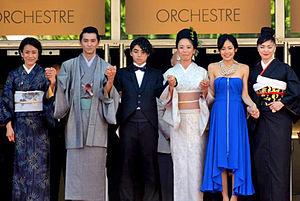
L'équipe du film ""Deux fenêtres"" au festival de Cannes
Naomi Kawase est une réalisatrice et écrivaine japonaise née le 30 mai 1969 à Nara. Elle s'est distinguée aussi bien pour ses fictions que pour ses documentaires autobiographiques et fut primée au festival de Cannes.
Still the Water est un drame romantique japonais réalisé par Naomi Kawase, sorti en 2014.